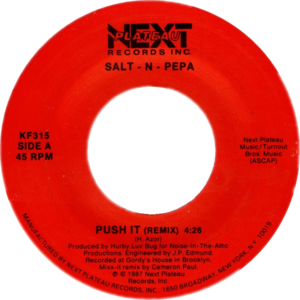
Push It est un single de 1987 du groupe de rap féminin Salt-N-Pepa. Le morceau est extrait de leur premier album, Hot, Cool & Vicious sorti en 1986.